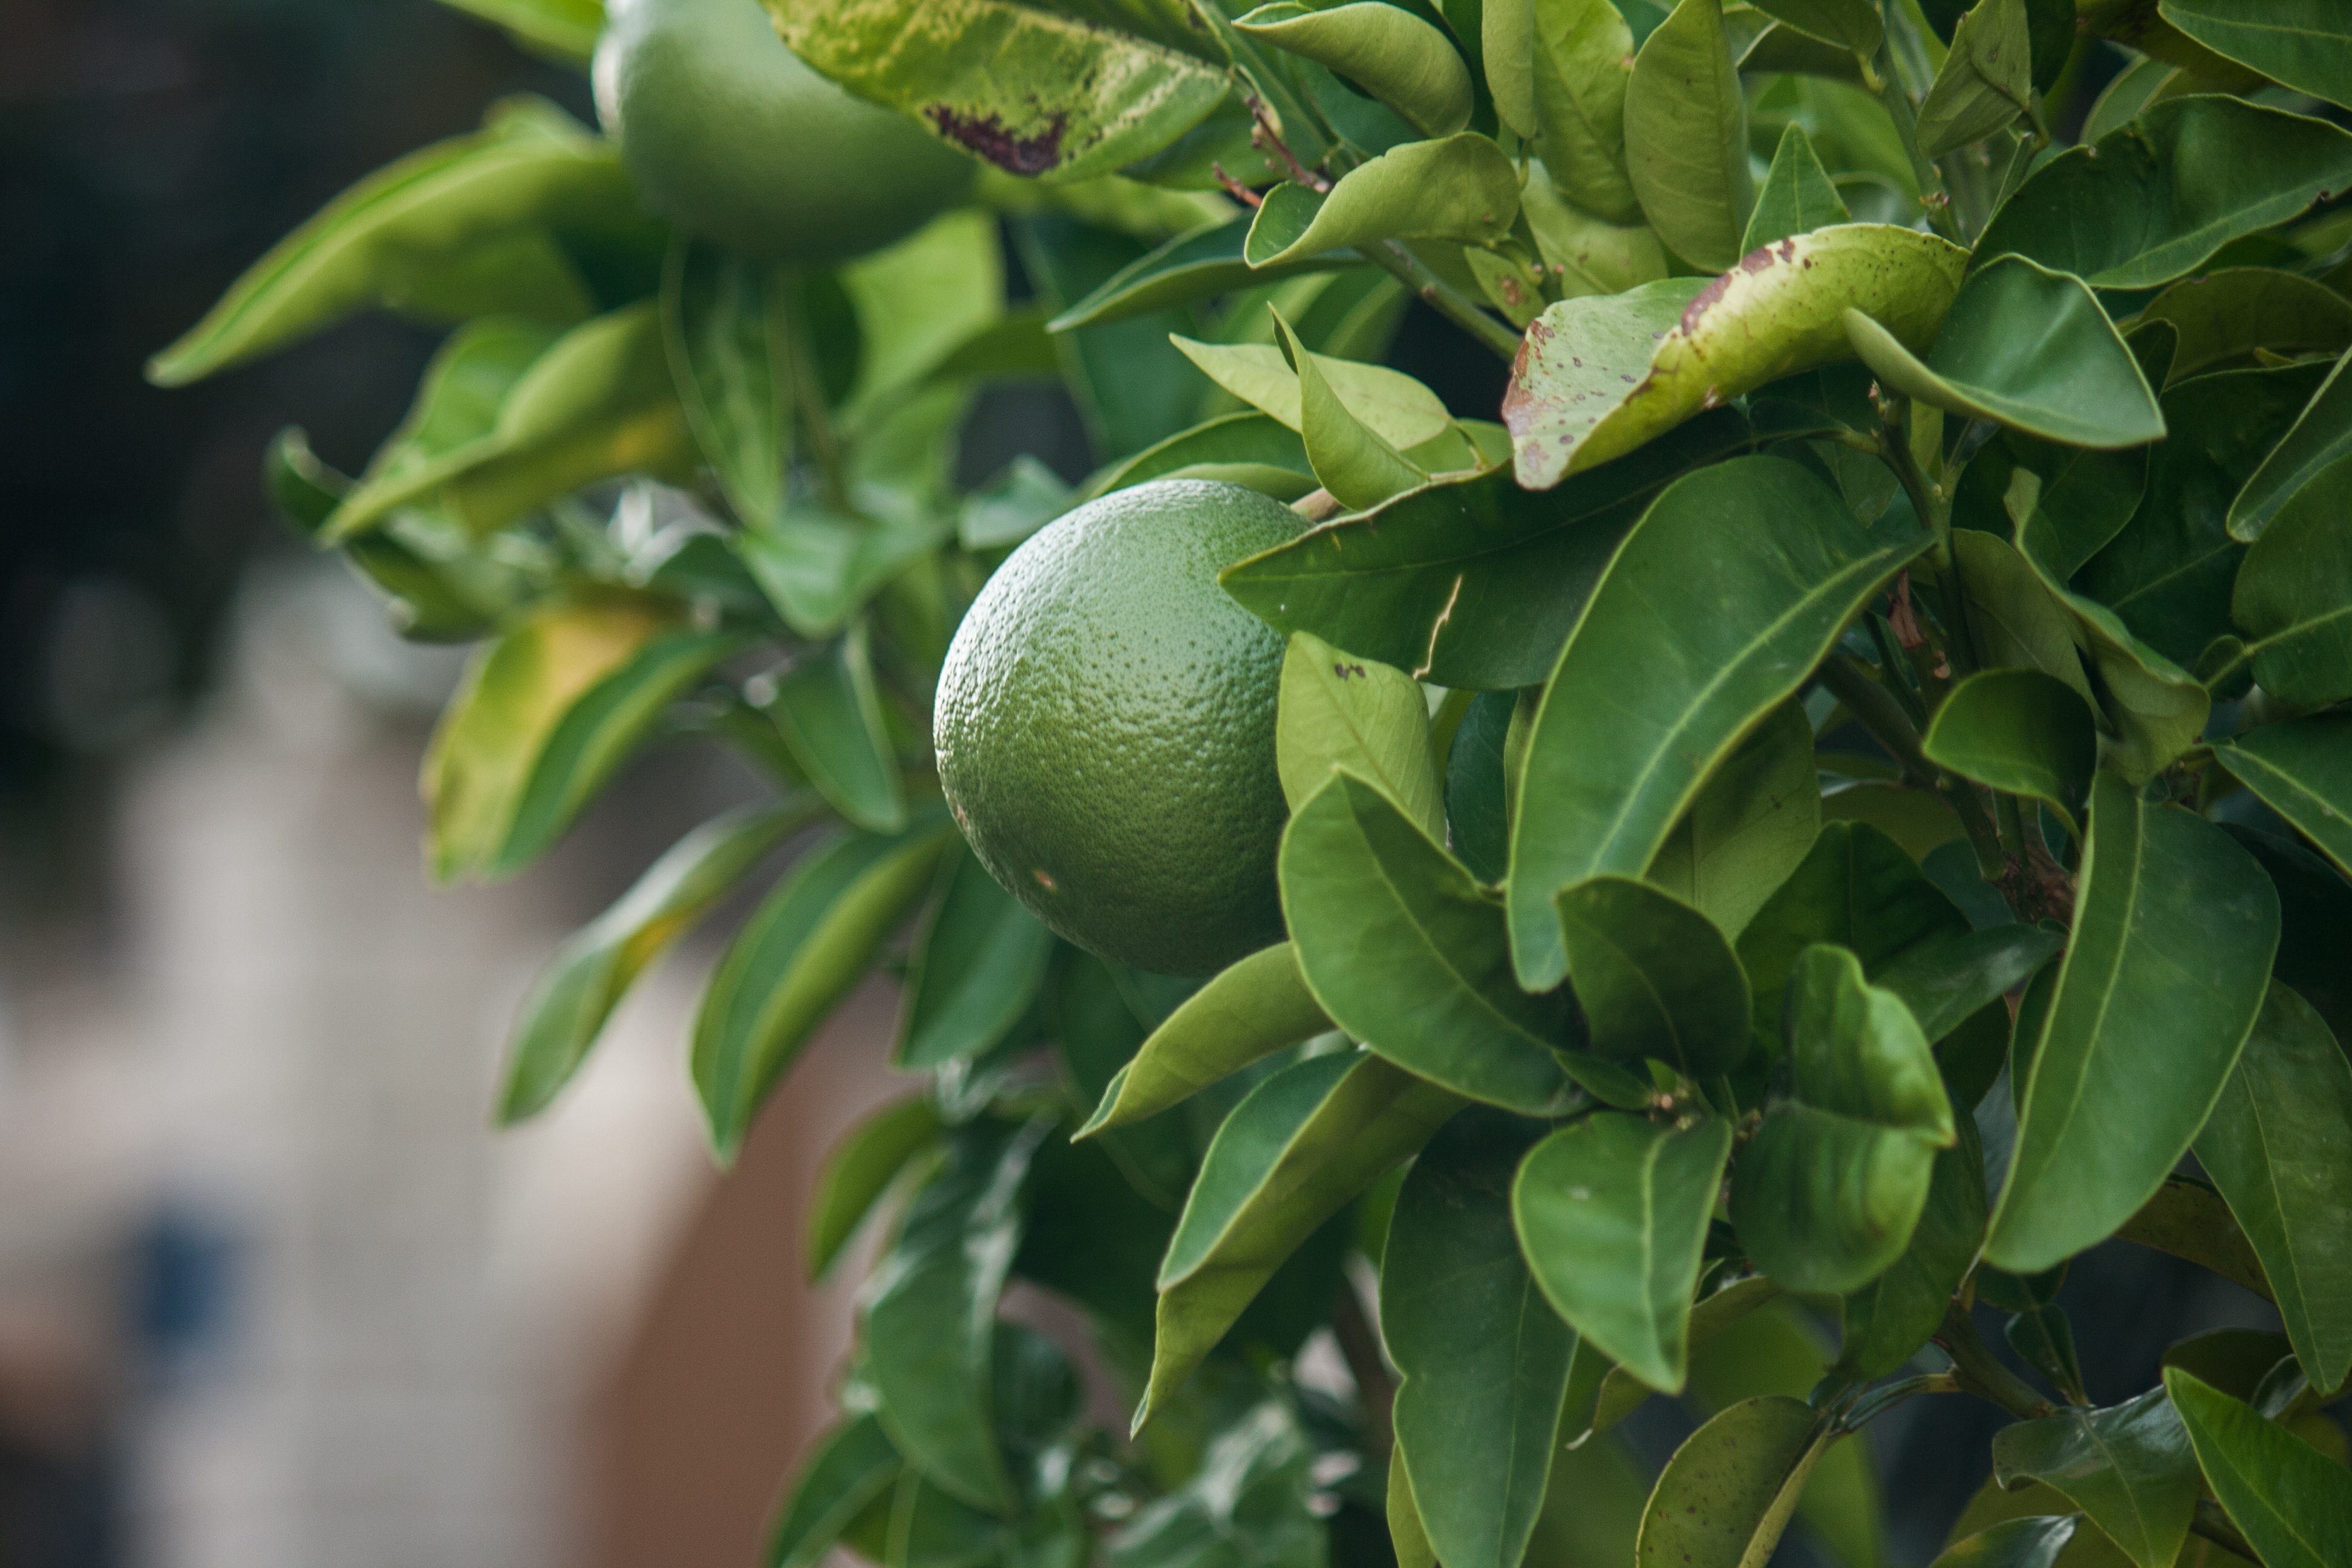
tree, branch, plant, fruit, leaf, flower, food, green, produce, evergreen, botany, flora, lime, leaves, shrub, vitamins, frisch, citrus, flowering plant, bitter orange, land plant, calamondin